Emma Raducanu

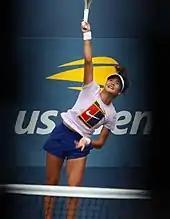
Raducanu at the 2022 US Open

Raducanu was set to start the season at the Melbourne Summer Set, but withdrew, citing her recent bout of COVID-19. She began the season at the Sydney International with a lopsided loss to Elena Rybakina in the first round. She reached her career-high singles ranking of No. 18 on 10 January 2022, and made her Australian Open debut as the 17th seed, where she defeated 2017 US Open champion and former world No. 3, Sloane Stephens, in the first round. She was defeated by Danka Kovinić in the second round, putting the loss down to a blister on her racquet hand. On 14 February 2022, she climbed to a new career-high singles ranking of 12. At the Abierto Zapopan, she retired in her first-round match against Daria Saville in the third set, due to an injury acquired during the over three-and-a-half-hour match, the then-longest of the WTA Tour season, after having served for the match a set earlier. She subsequently withdrew from the Monterrey Open due to the reported "small left leg injury".